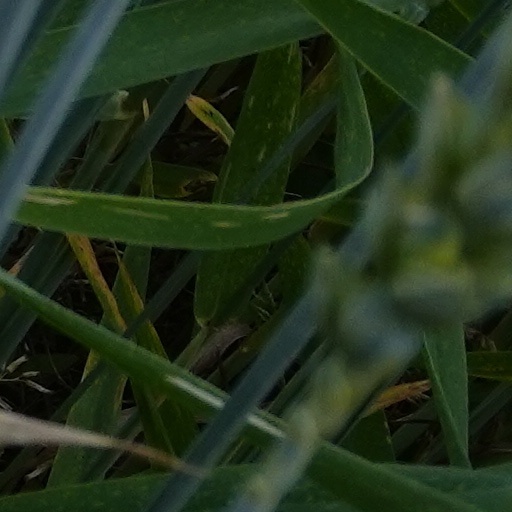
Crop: wheat